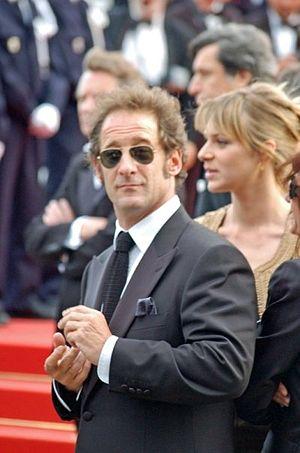
Vincent Lindon au festival de Cannes.